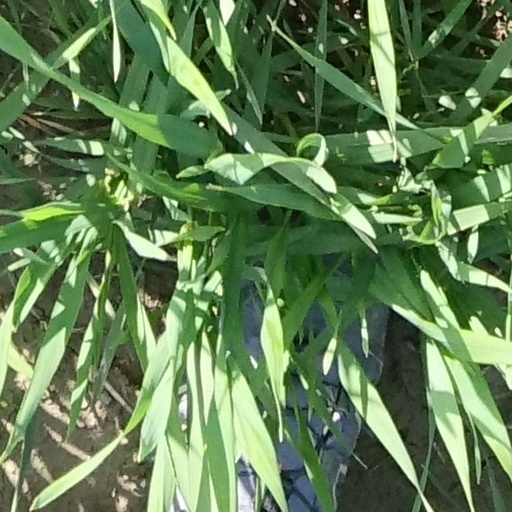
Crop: wheat